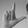
ASL letter: L